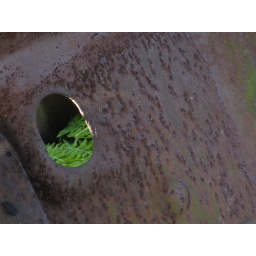
another view of the fern growing in the rusted out truck up in the pasture